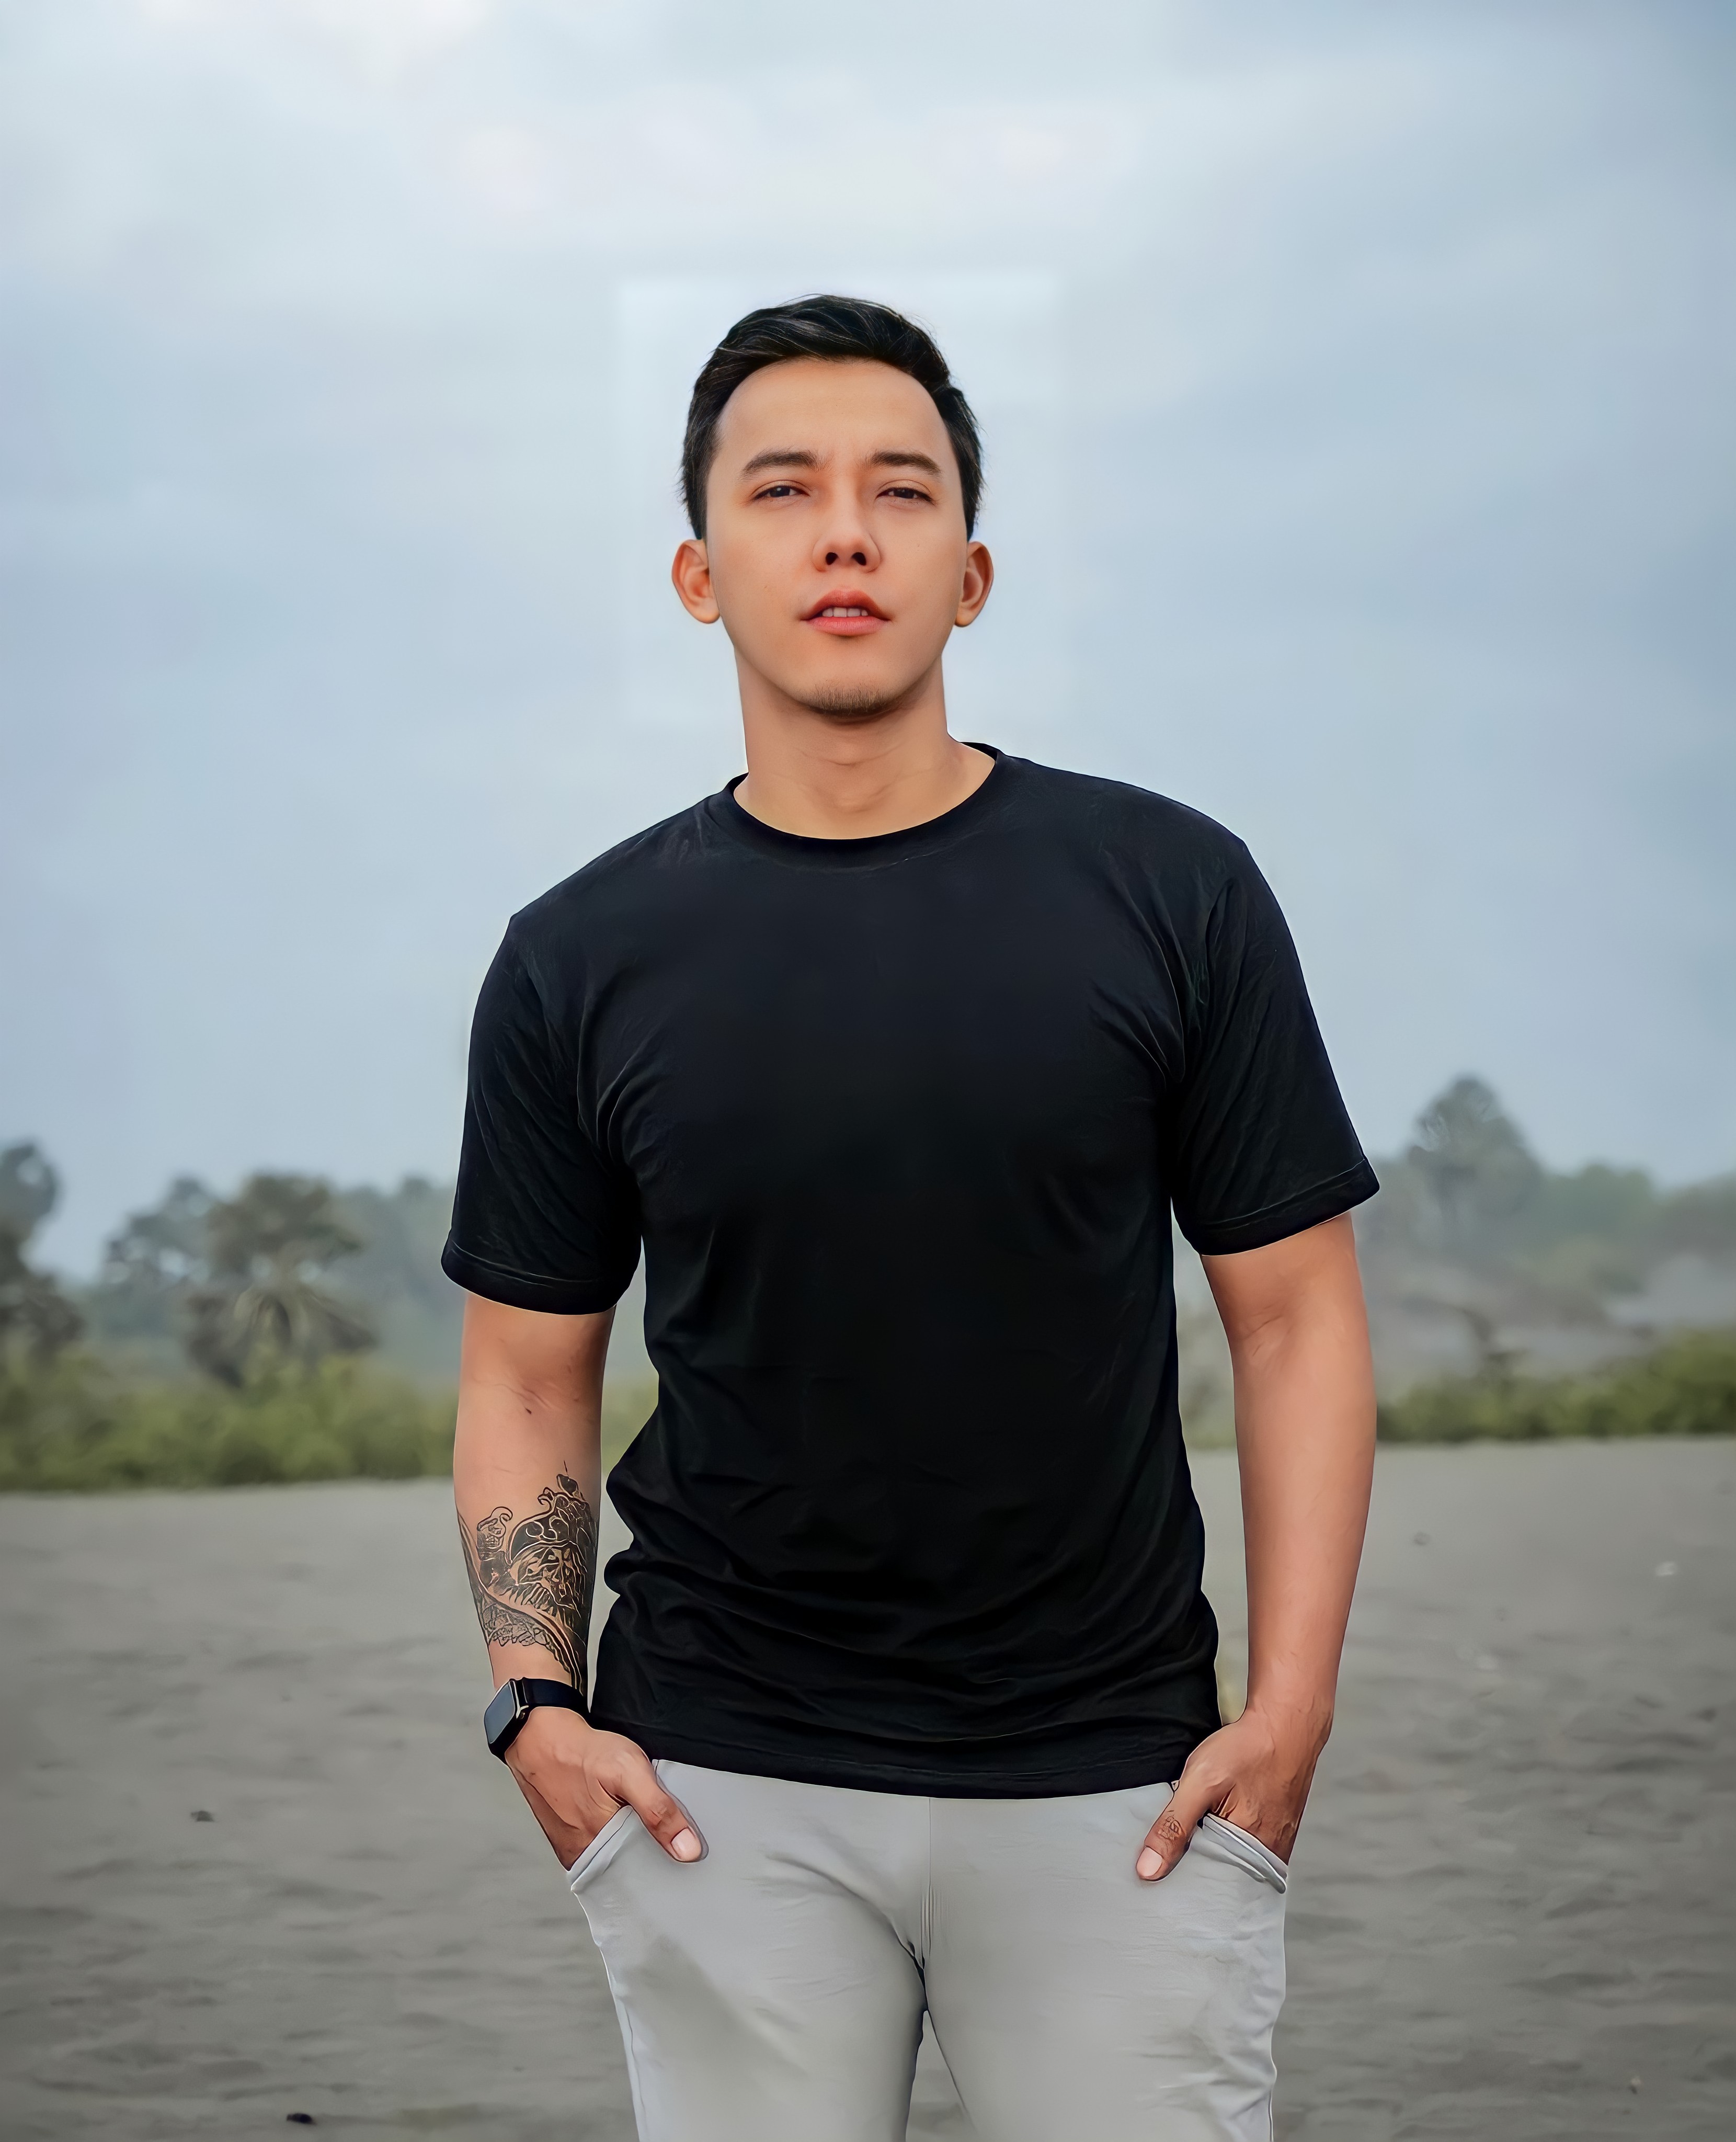
landscape, sky, neck, cloud, human body, sleeve, flash photography, standing, waist, trunks, grey, sportswear, knee, thigh, elbow, chest, t shirt, trunk, happy, board short, active shirt, electric blue, denim, human leg, leisure, abdomen, pocket, pattern, physical fitness, top, facial hair, belt, sitting, grass